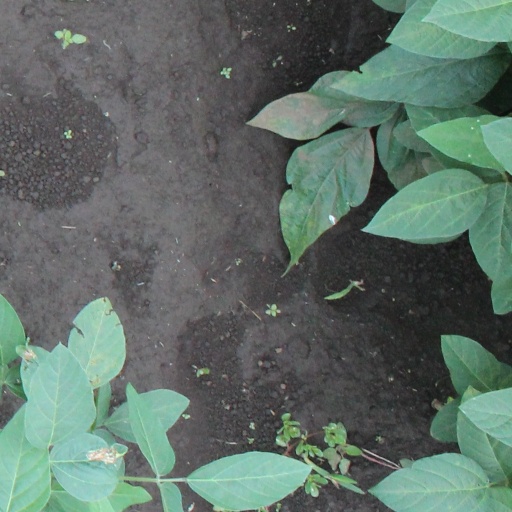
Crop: soybean